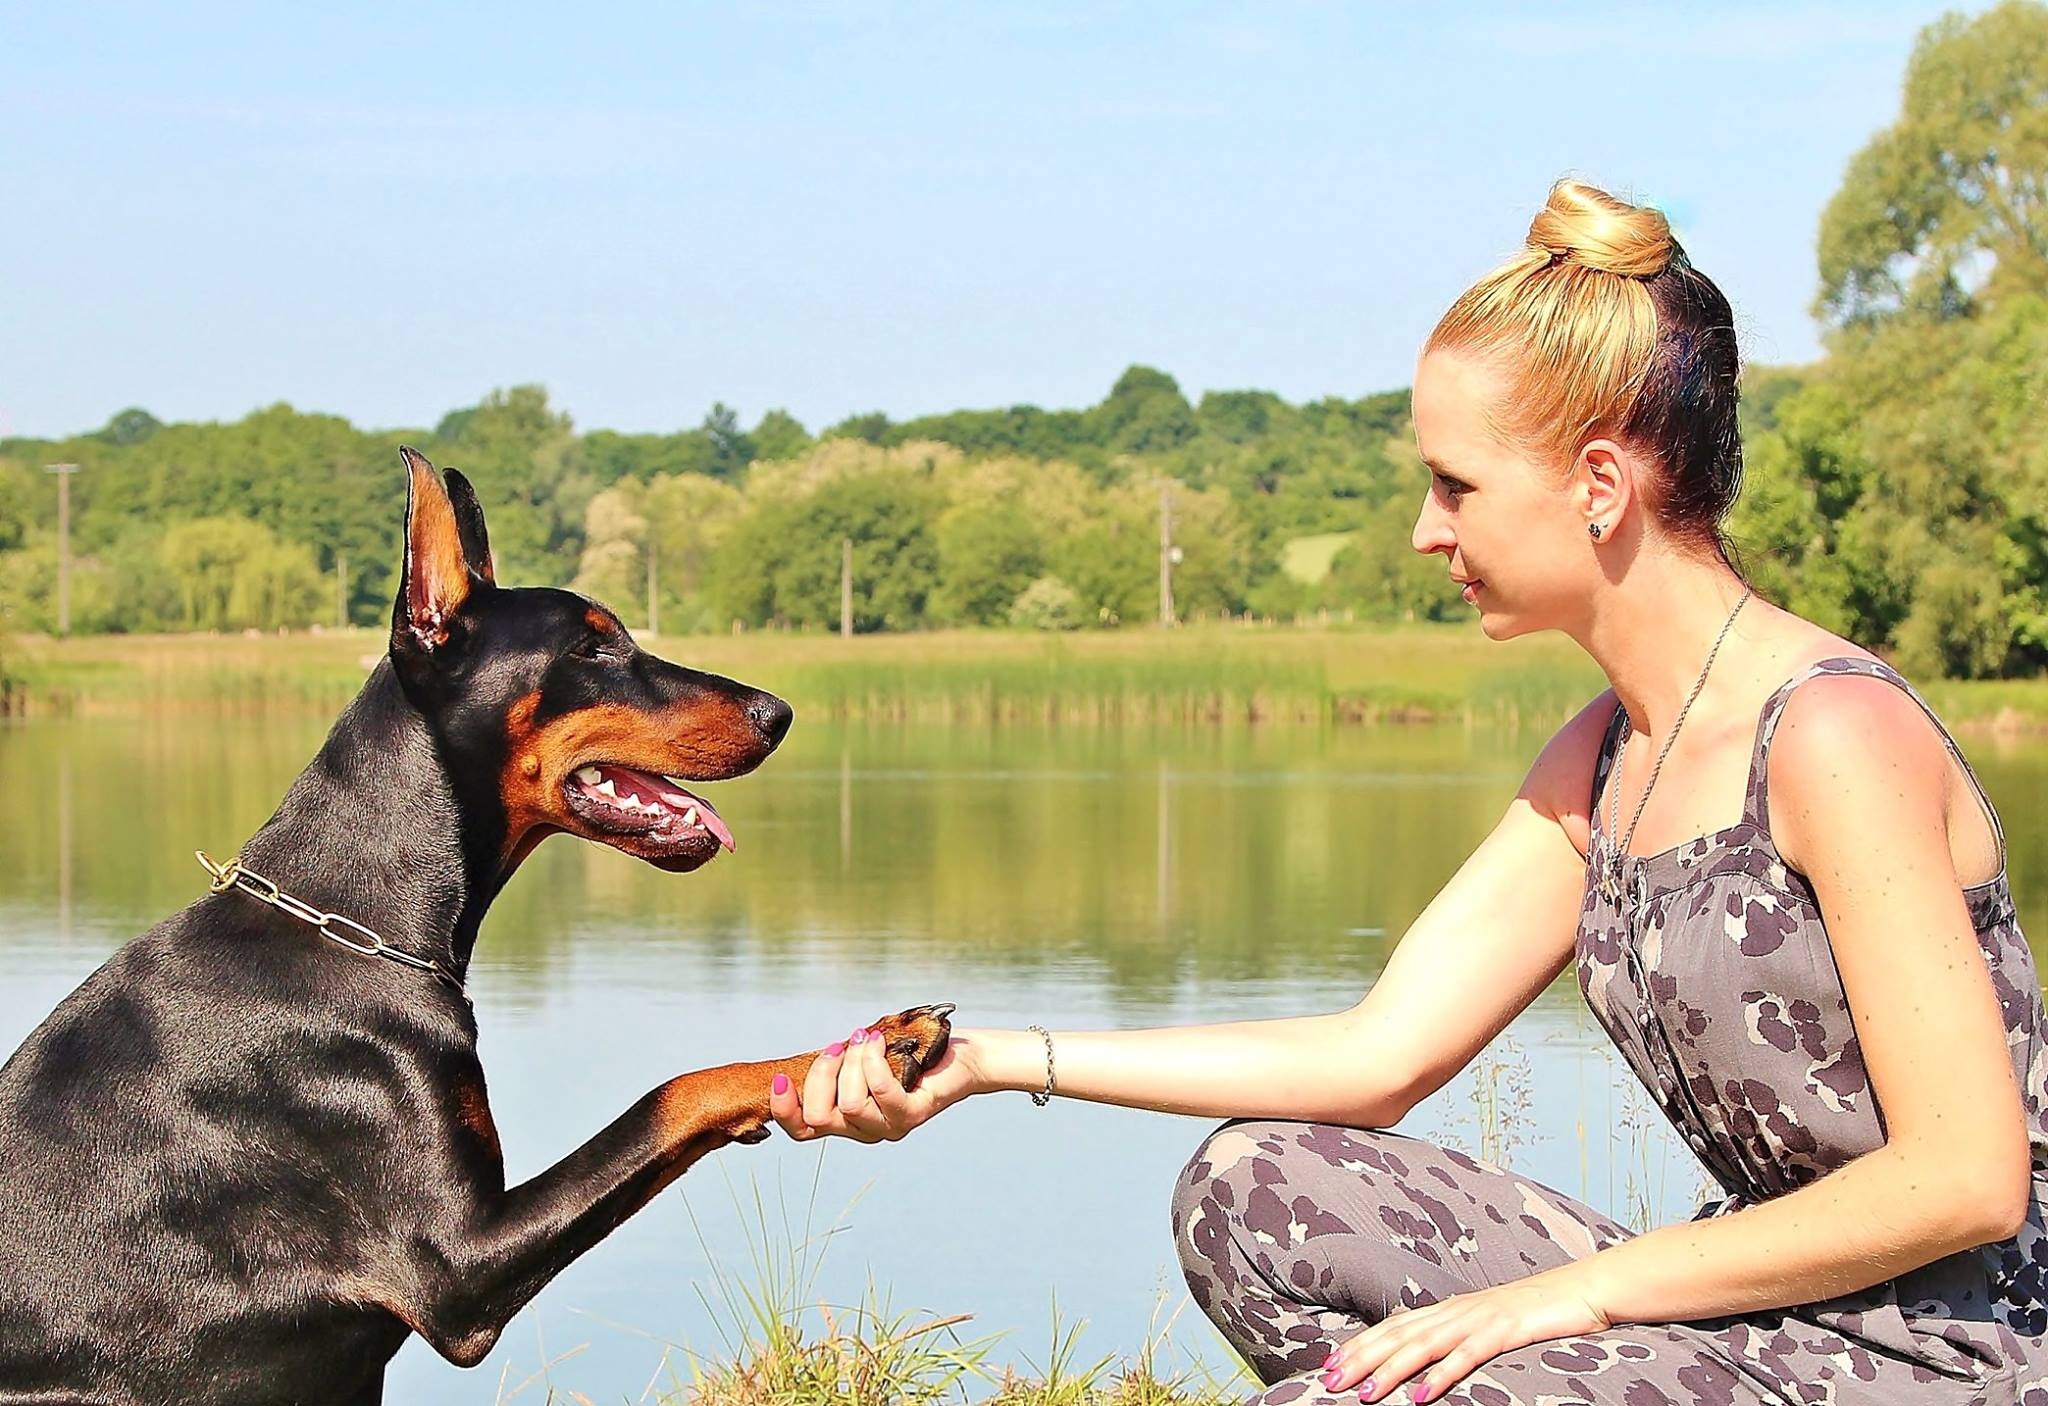
people, woman, dog, summer, love, pet, mammal, friendship, paw, animals, handshake, hobby, doberman pinscher, dog like mammal